Travelcard

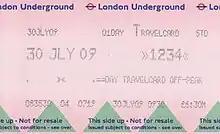
A paper Travelcard issued on London Underground ticket stock

The Travelcard is an inter-modal travel ticket for unlimited use on the London Underground, London Overground, Elizabeth line, Docklands Light Railway, London Trams, London Buses and National Rail services in the Greater London area. Travelcards can be purchased for a period of time varying from one day to a year, from Transport for London, National Rail and their agents. Depending on where it is purchased, and the length of validity, a Travelcard is either printed on a paper ticket with a magnetic stripe or encoded onto an Oyster card, Transport for London's contactless electronic smart card, or an ITSO smartcard issued by a National Rail train operating company. The cost of a Travelcard is determined by the area it covers and, for this purpose, London is divided into a number of fare zones. The Travelcard season ticket for unlimited travel on London Buses and the London Underground was launched on 22 May 1983 by London Transport. One Day Travelcards and validity on other transport modes were added from 1984 onwards. The introduction of the Travelcard caused an increase in patronage and reduced the number of tickets that needed to be purchased by passengers.